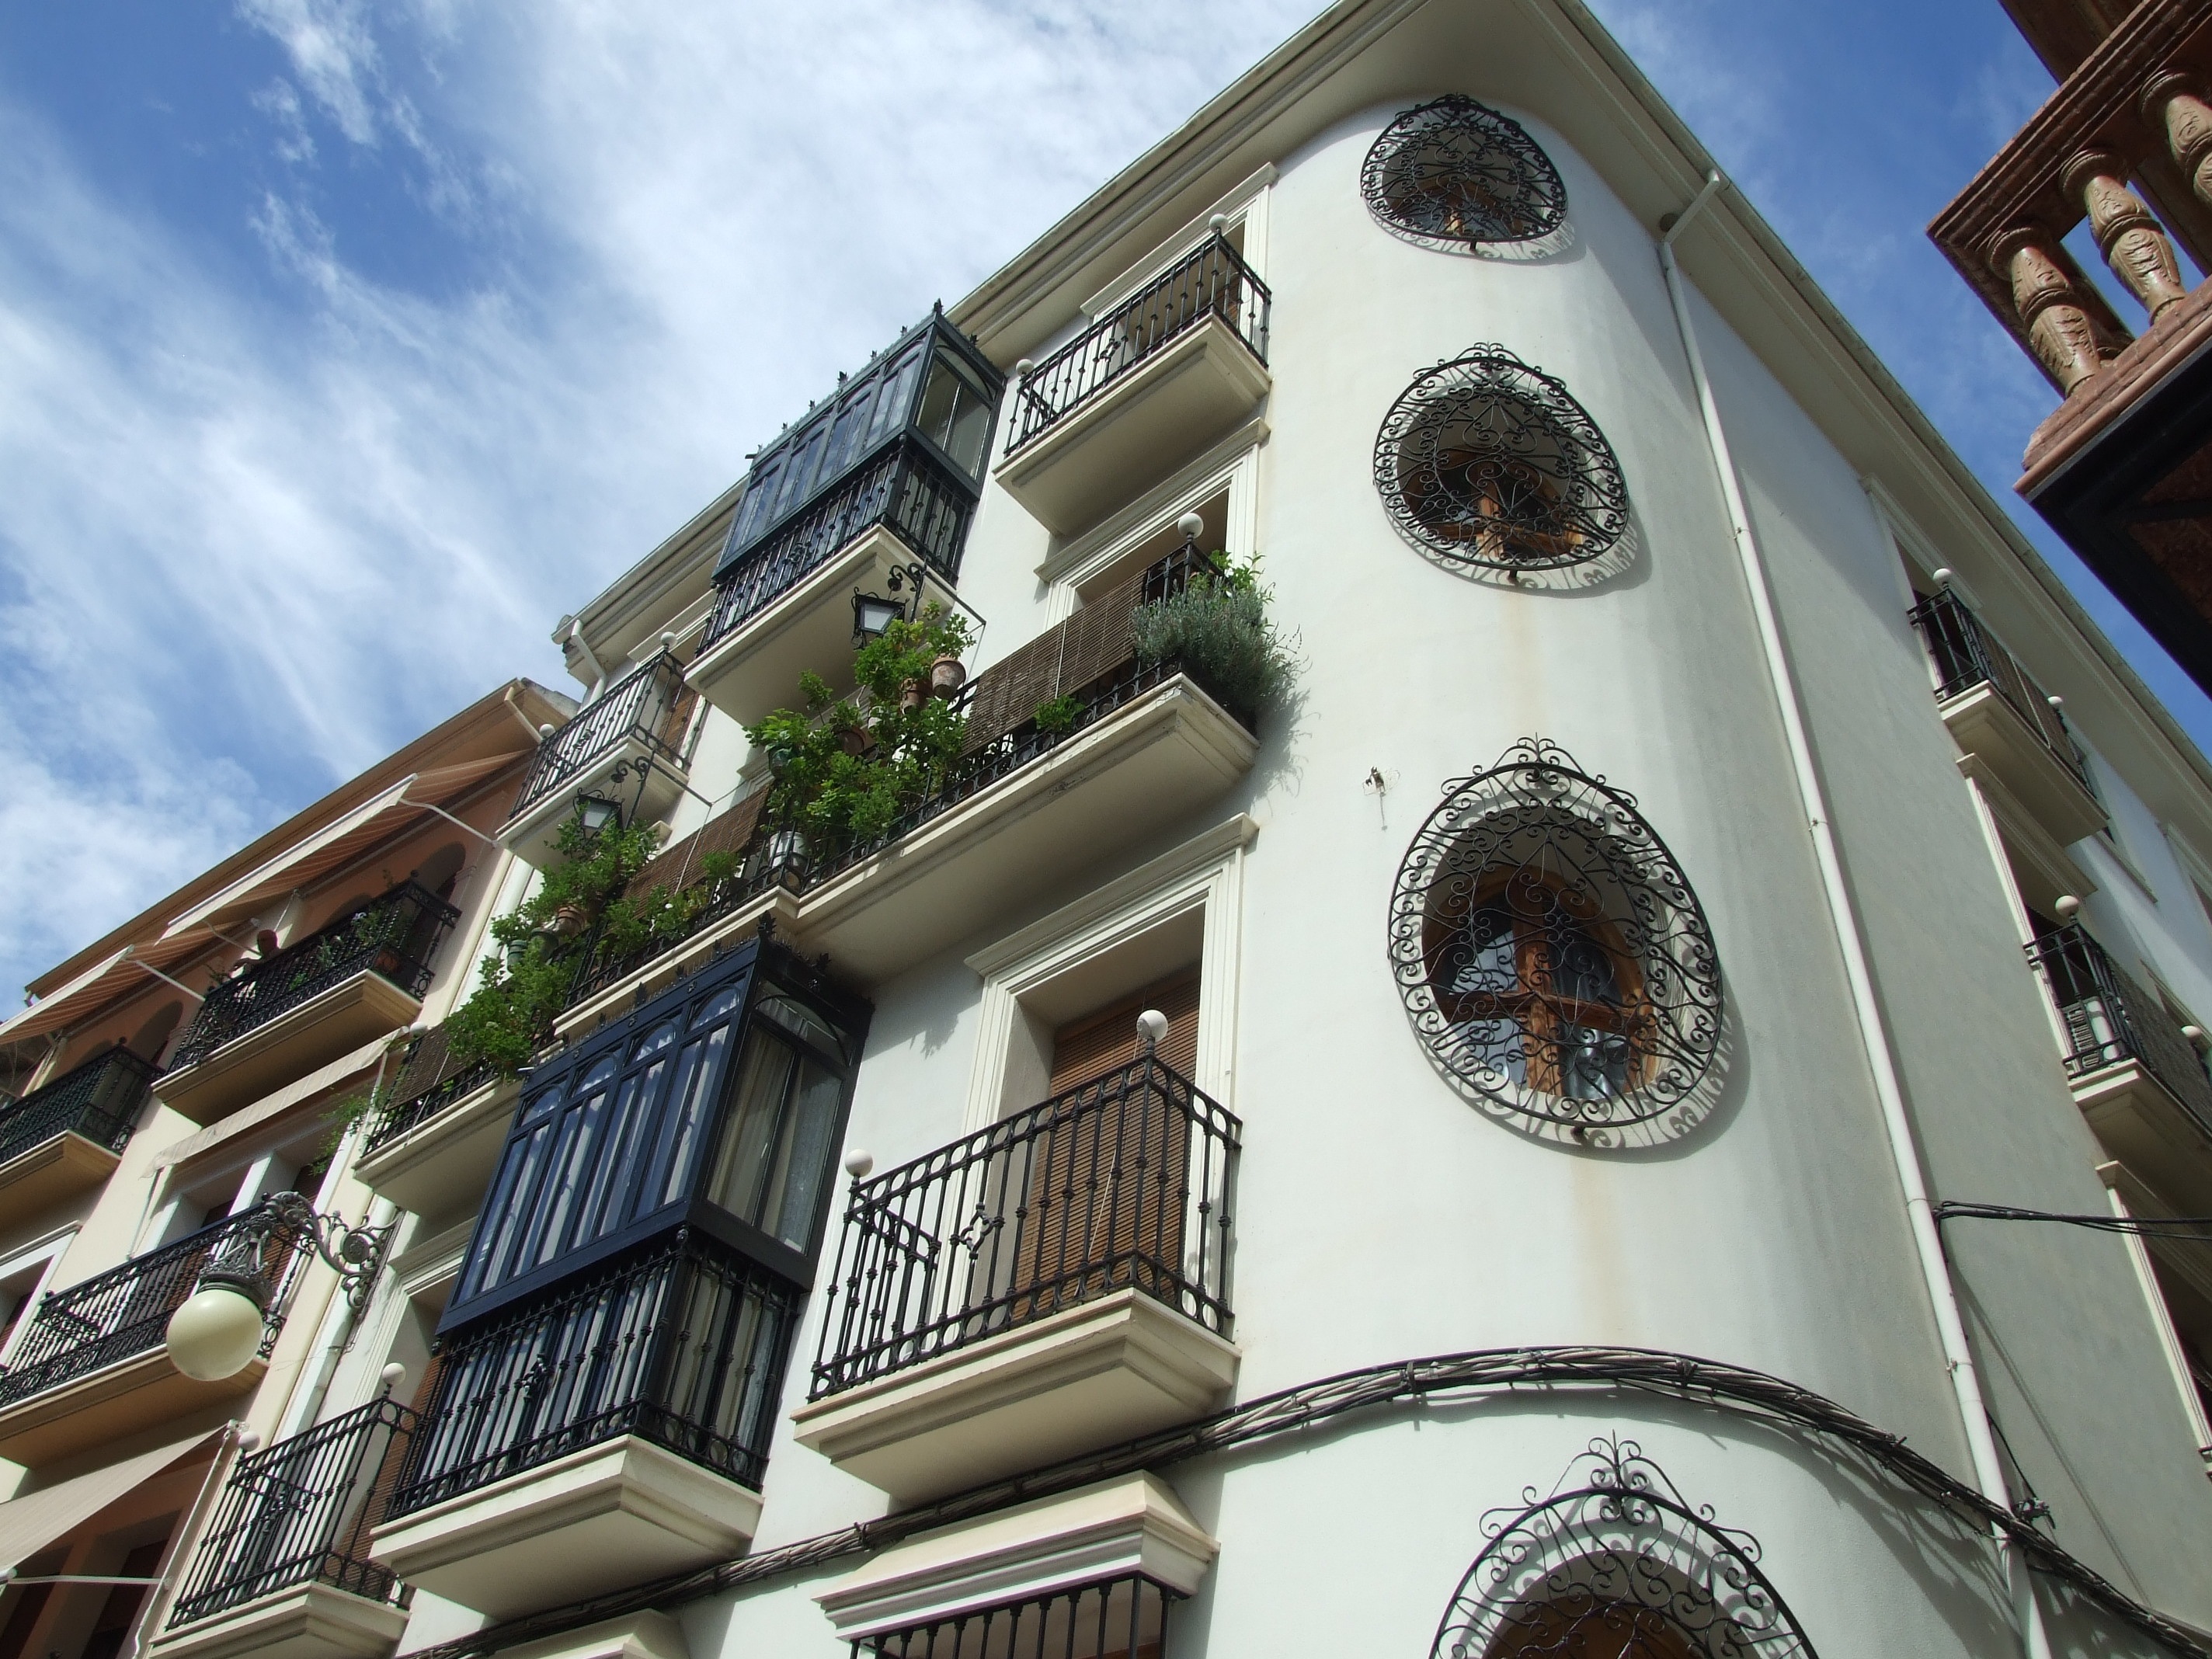
architecture, house, window, building, city, urban, downtown, balcony, construction, landmark, facade, exterior, spain, andalusia